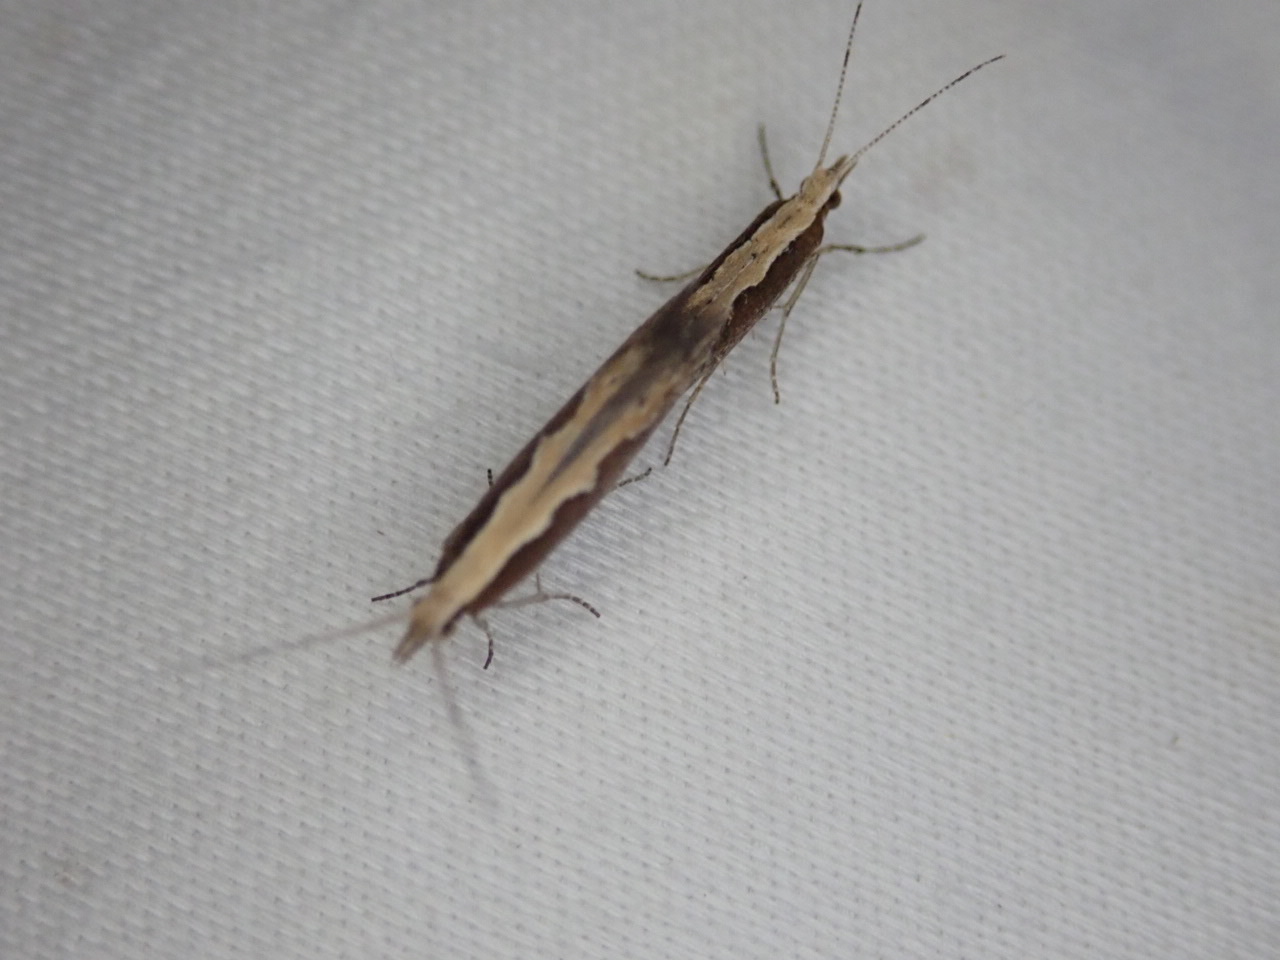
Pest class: diamondback_moth